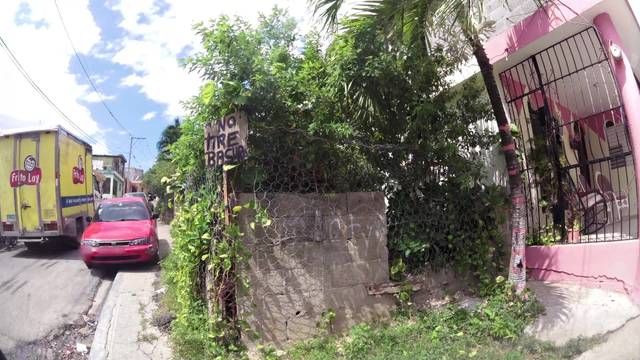
Region: Dominican Republic
Coordinates: 18.413, -70.119